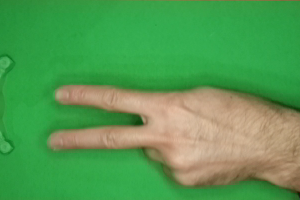
Label: scissors